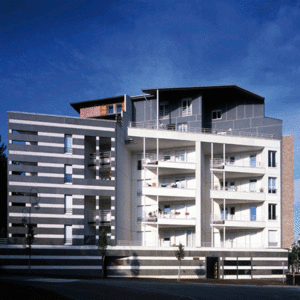
Centre urbain et d’affaires, Saint-Germain-en-Laye
Alain Sarfati, né le 23 mars 1937 à Meknès au Maroc, est un architecte et urbaniste français, auteur de multiples réalisations et dont le travail a été récompensé par divers prix. Il a enseigné l’architecture à l’École des beaux-arts de Paris jusqu’en 2005.